Ghatashraddha

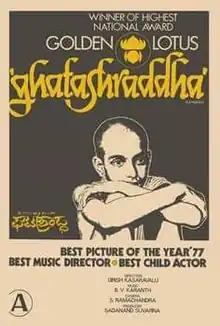
Poster

Ghatashraaddha is a 1977 Indian Kannada language film directed by Girish Kasaravalli starring Meena Kuttappa, Narayana Bhat and Ajith Kumar in lead roles. It is based on a novella by eminent Kannada writer U. R. Ananthamurthy. The film was Girish Kasaravalli's first feature film as a director, and marked not only the arrival of a promising new filmmaker but also that of Kannada cinema in the India's 'New Cinema' horizon.